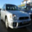
Label: automobile